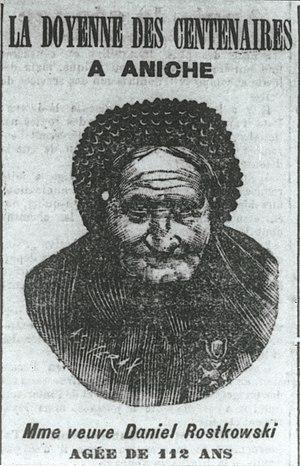
Reproduction d'un portrait de Joséphine Rostkowska illustrant un article paru à la une dans le ""Grand Écho du Nord et du Pas-de-Calais"", daté du 2 décembre 1895. Coll. Bibliothèque Municipale de Lille."
Le Grand Écho du Nord était un quotidien régional du Nord de la France. Fondé en 1819 par l’imprimeur Vincent Leleux sous le titre L’Écho du Nord, il disparaît après la Libération en 1945. Il est repris par La Voix du Nord dans les mêmes locaux avec les mêmes presses et le même personnel.
Joséphine Rostkowska est née à Varsovie le 19 mars 1784, décédée à Aniche dans le département du Nord le 18 juillet 1896 à l'âge de 112 ans d'après l'acte de décès conservé dans les archives municipales. Aide-chirurgien dans l’armée polonaise en 1831 et dans la division des Cosaques du Sultan en 1855, elle avait le grade de lieutenant.